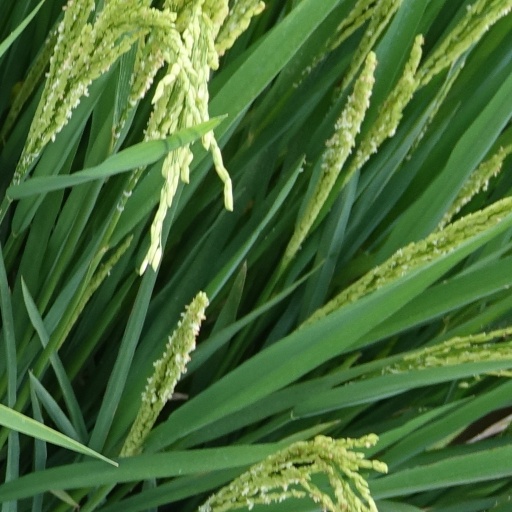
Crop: rice